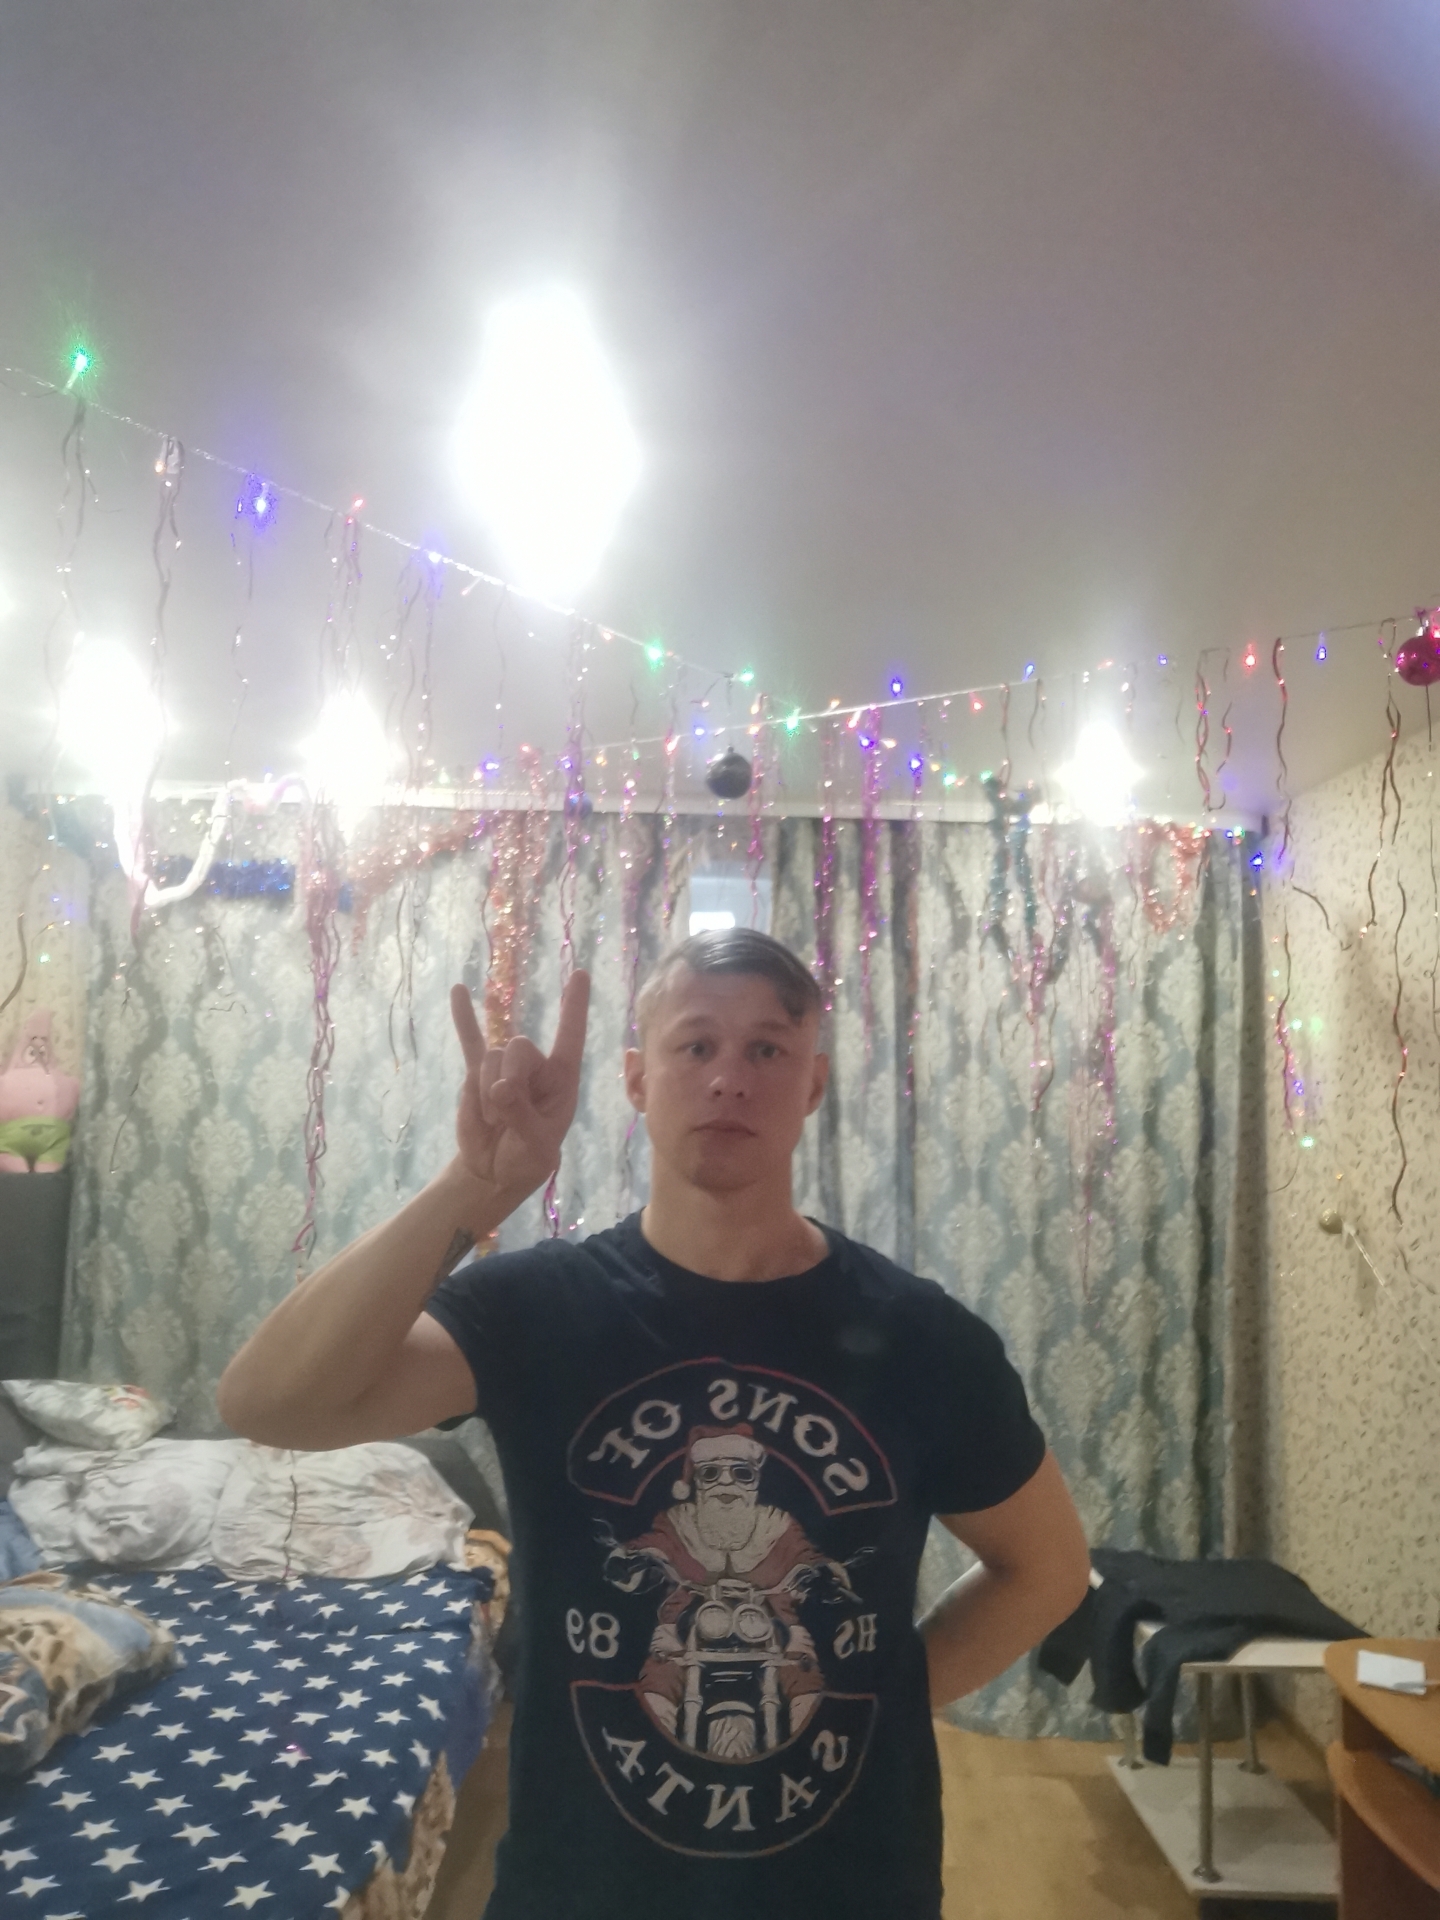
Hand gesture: rock